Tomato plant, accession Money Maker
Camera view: horizontal (90 deg, fisheye); turntable rotation: 210 degrees
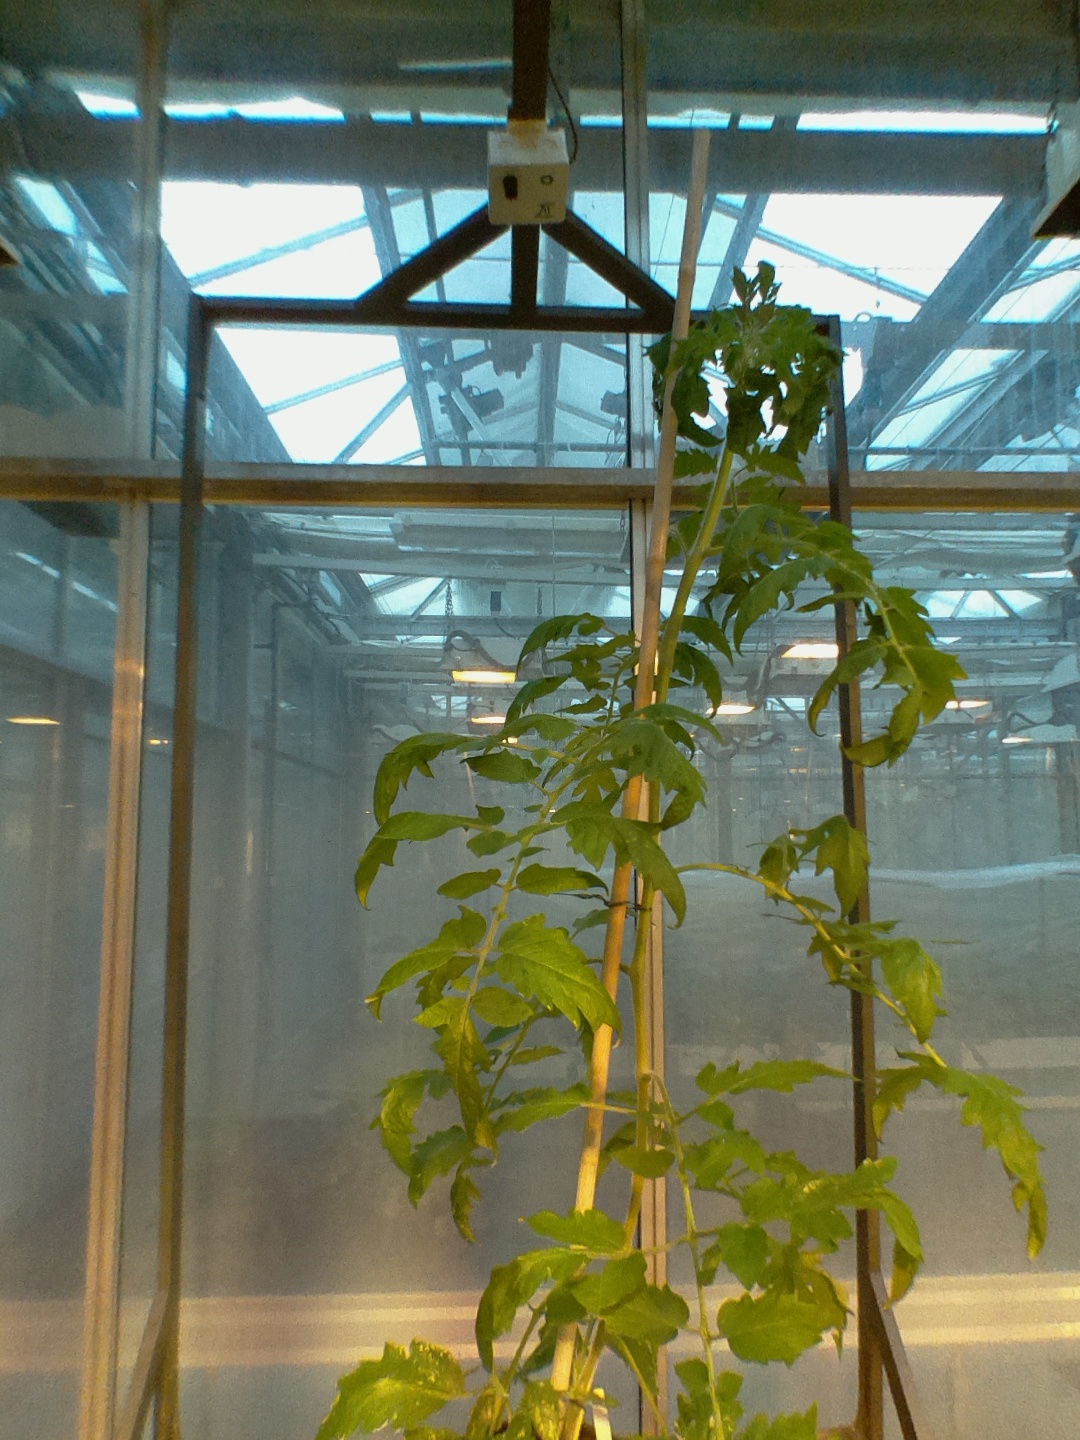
BBCH growth stage 55: 5 inflorescences visible